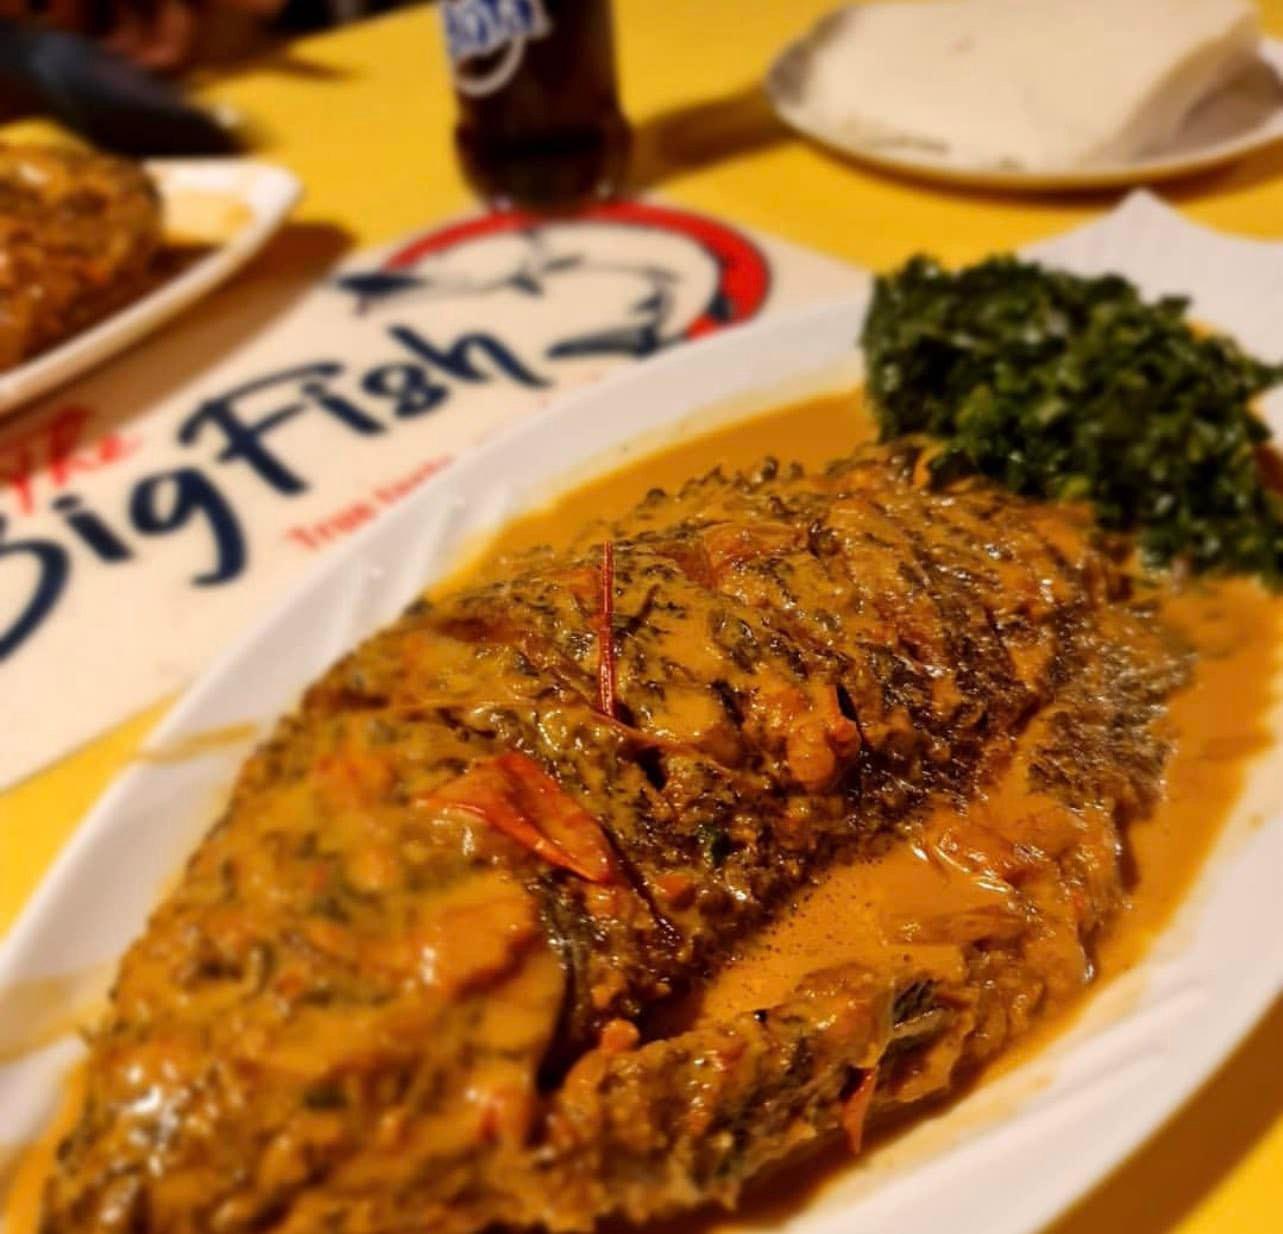
Mezani, sahani yenye umbo la duara ya yai, samaki amewekwa. Amemwagiwa mchuuzi. Kando yake ni mboga za majani na soda ya rangi ya nyeusi, na ugali.